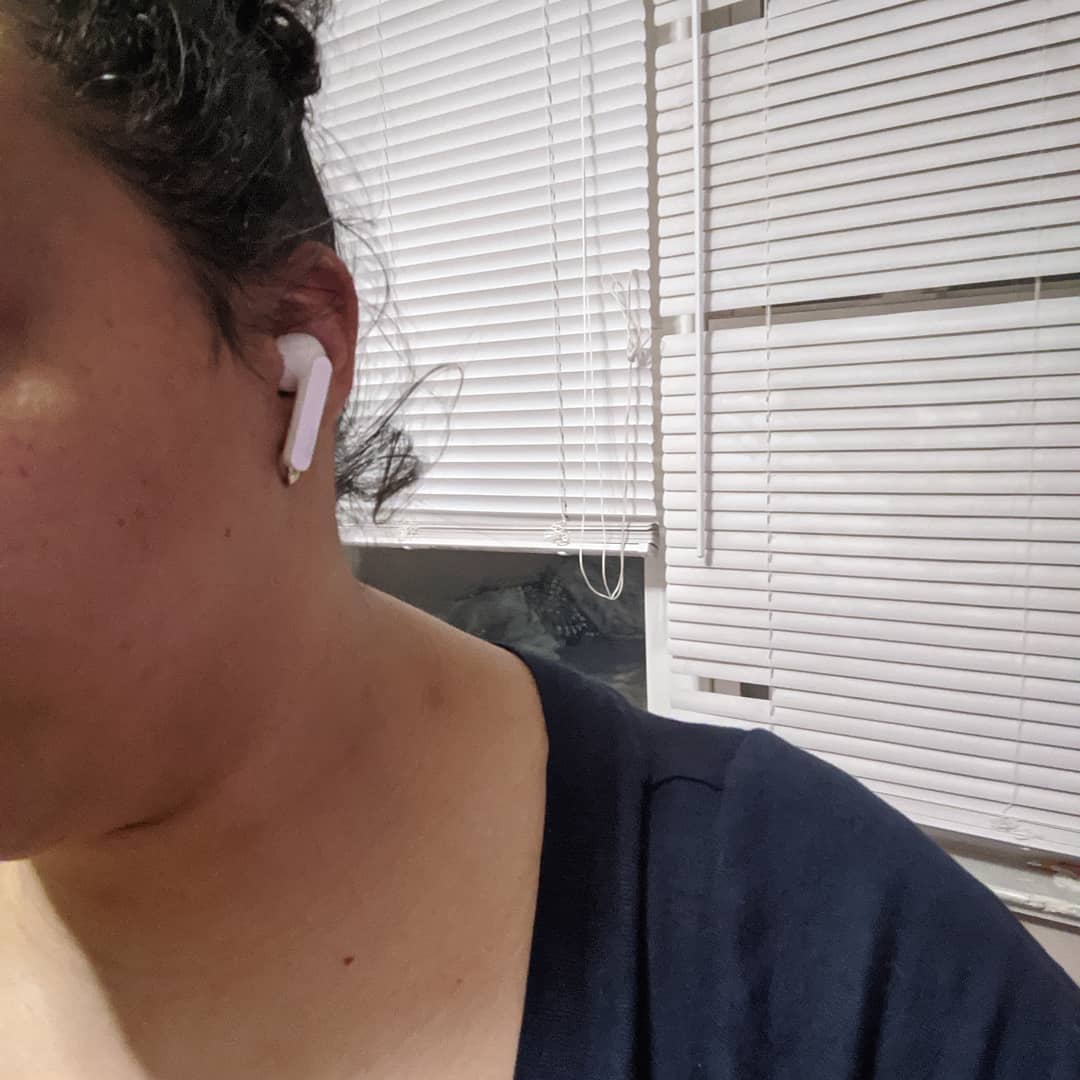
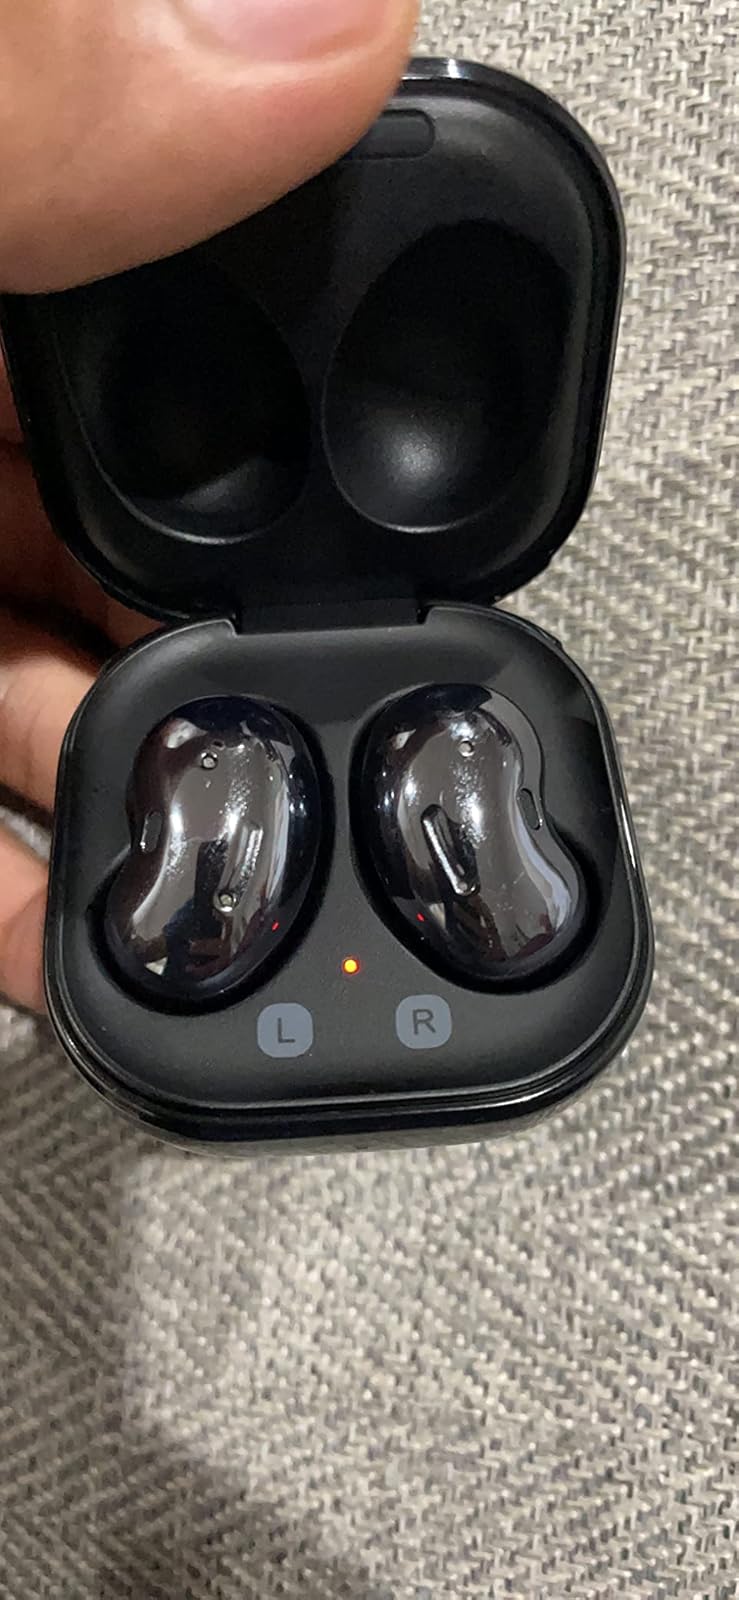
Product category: earbuds
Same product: no